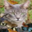
Label: cat